Al Jalali Fort

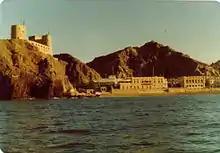

In 1527 the Portuguese began to construct barracks, a warehouse and chapel at Muscat, apparently completed in 1531. A force of four Ottoman galiots entered the harbor in 1546 and bombarded the town, but did not land. To make their base more secure, the Portuguese sent an engineer to build a fort to the west of the harbor, where al-Mirani stands today. The Portuguese built this first Muscat fort in 1550 on perhaps the foundations of an earlier existing fortress mentioned by Albuquerque in his description of Muscat. In April 1552 an Ottoman fleet of twenty four galleys and four supply ships under Piri Reis left Suez en route to Hormuz, aiming to eliminate Portuguese presence in the region. An advance force landed at Muscat in July 1552. After an eighteen-day siege of Muscat the town fell and the fort was destroyed. The commander, João de Lisboa, and 128 Portuguese were taken captive. The main Ottoman fleet arrived, and the combined fleet went on to Hormuz. The Portuguese regained the town two years later, and in 1554 repulsed another attack by the Turks.